2014 European Parliament election in Estonia

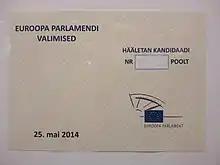
Ballot paper

An election for Members of the European Parliament from Estonia to the European Parliament was held on 25 May 2014.